Socialist Federal Republic of Yugoslavia

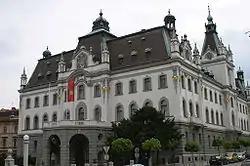
The main building of the University of Ljubljana

In the interwar period, air transport in Yugoslavia was organised by the privately owned Aeroput company, but its post-war operations were suspended due to nationalization and near-total fleet destruction during the war. The first plan for the post-war public air transport reconstruction was introduced by the Commission for the Economic Reconstruction on 28 December 1944. The plan envisaged a national network which would include Belgrade, Zagreb, Ljubljana, Sarajevo, Titograd, Skopje, Novi Sad, Kraljevo, Niš, Borovo, Rijeka, Zadar, Split, Dubrovnik, Banja Luka, Mostar, Maribor and Trieste.